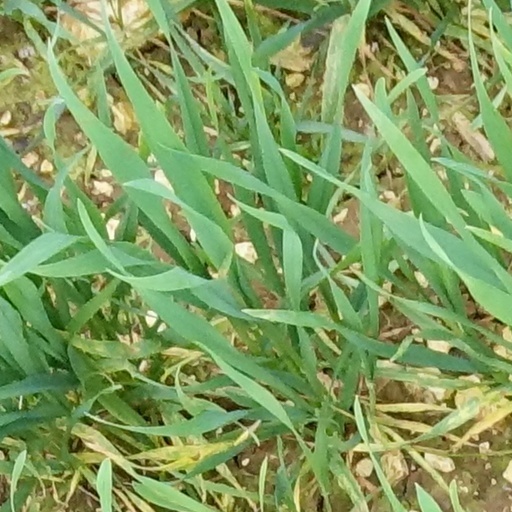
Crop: wheat